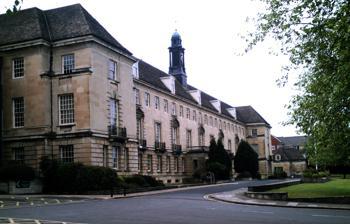
Building: County Hall, Trowbridge
Country: United Kingdom
Year built: 1940
County building in Trowbridge, Wiltshire, England County Hall, Trowbridge County Hall County Hall Location within Wiltshire General information Architectural style Neo-Georgian style Address Bythesea Road, Trowbridge , BA14 8JQ Country United Kingdom Coordinates 51°19′02″N 2°12′38″W / 51.3171°N 2.2106°W / 51.3171; -2.2106 Completed 1940 Design and construction Architect(s) Philip Hepworth County Hall is a municipal building in Bythesea Road, Trowbridge , Wiltshire , England, completed in 1940. It is the headquarters of Wiltshire Council . History In the 19th century the judicial functions of the county were discharged at Devizes Assize Court in the Summer and at Salisbury Assize Court in the Lent. Following the implementation of the Local Government Act 1888 , which established county councils in every county, there was a need to find a meeting place for Wiltshire County Council , and the Victoria County History infers that Trowbridge was chosen by virtue of its railway connections. The County Council acquired Arlington House in The Parade, Trowbridge in 1896; subsequent extensions included a block of offices on land behind the building, completed in 1900, and a block of offices adjacent to the building completed in 1913. After deciding that the facilities at Arlington House and the adjacent properties were inadequate for their needs, council leaders decided to procure a new purpose-built building; the site they selected in Bythesea Road had previously been occupied by the Trowbridge Town football club. The new building, which was designed by Philip Hepworth in the Neo-Georgian style , was completed in 1940. The design has a symmetrical main frontage with thirteen bays facing onto Bythesea Road, the end bays slightly projected forward; the central section features a three-bay portico in antis with Doric order columns; there is a prominent window, framed by an aedicule , on the first floor and a wooden lantern containing a clock at roof level. Internally, the principal room was the council chamber which was polygon -shaped and jutted out to the rear of the main building. During the Second World War , following concerns that County Hall would be a potential landmark for German aircraft, it was covered in camouflage nets. An extension to a design by Alec French & Partners was built to the south east of the main building and completed in 1974. Following the merger of the former non-metropolitan districts of Kennet , North Wiltshire , Salisbury and West Wiltshire in April 2009, a new unitary authority known as Wiltshire Council adopted County Hall as its headquarters. In 2011, following an application from the county council, English Heritage decided not to list County Hall as the building did not meet the criteria for listing post-1945 buildings. The building was extensively refurbished by Kier Group at a cost of £22 million, to a design by Stride Treglown, in 2012. The refurbishment works involved the creation of a new link block to the 1970s extension; it also involved covering over the internal courtyard within the extension with an ETFE roof, so creating a new cafe and exhibition area. Public facilities County Hall has the main office of Wiltshire Council's registration service , and parts of the building are used for ceremonies such as marriage and civil partnership. The building also houses the town's public library. References